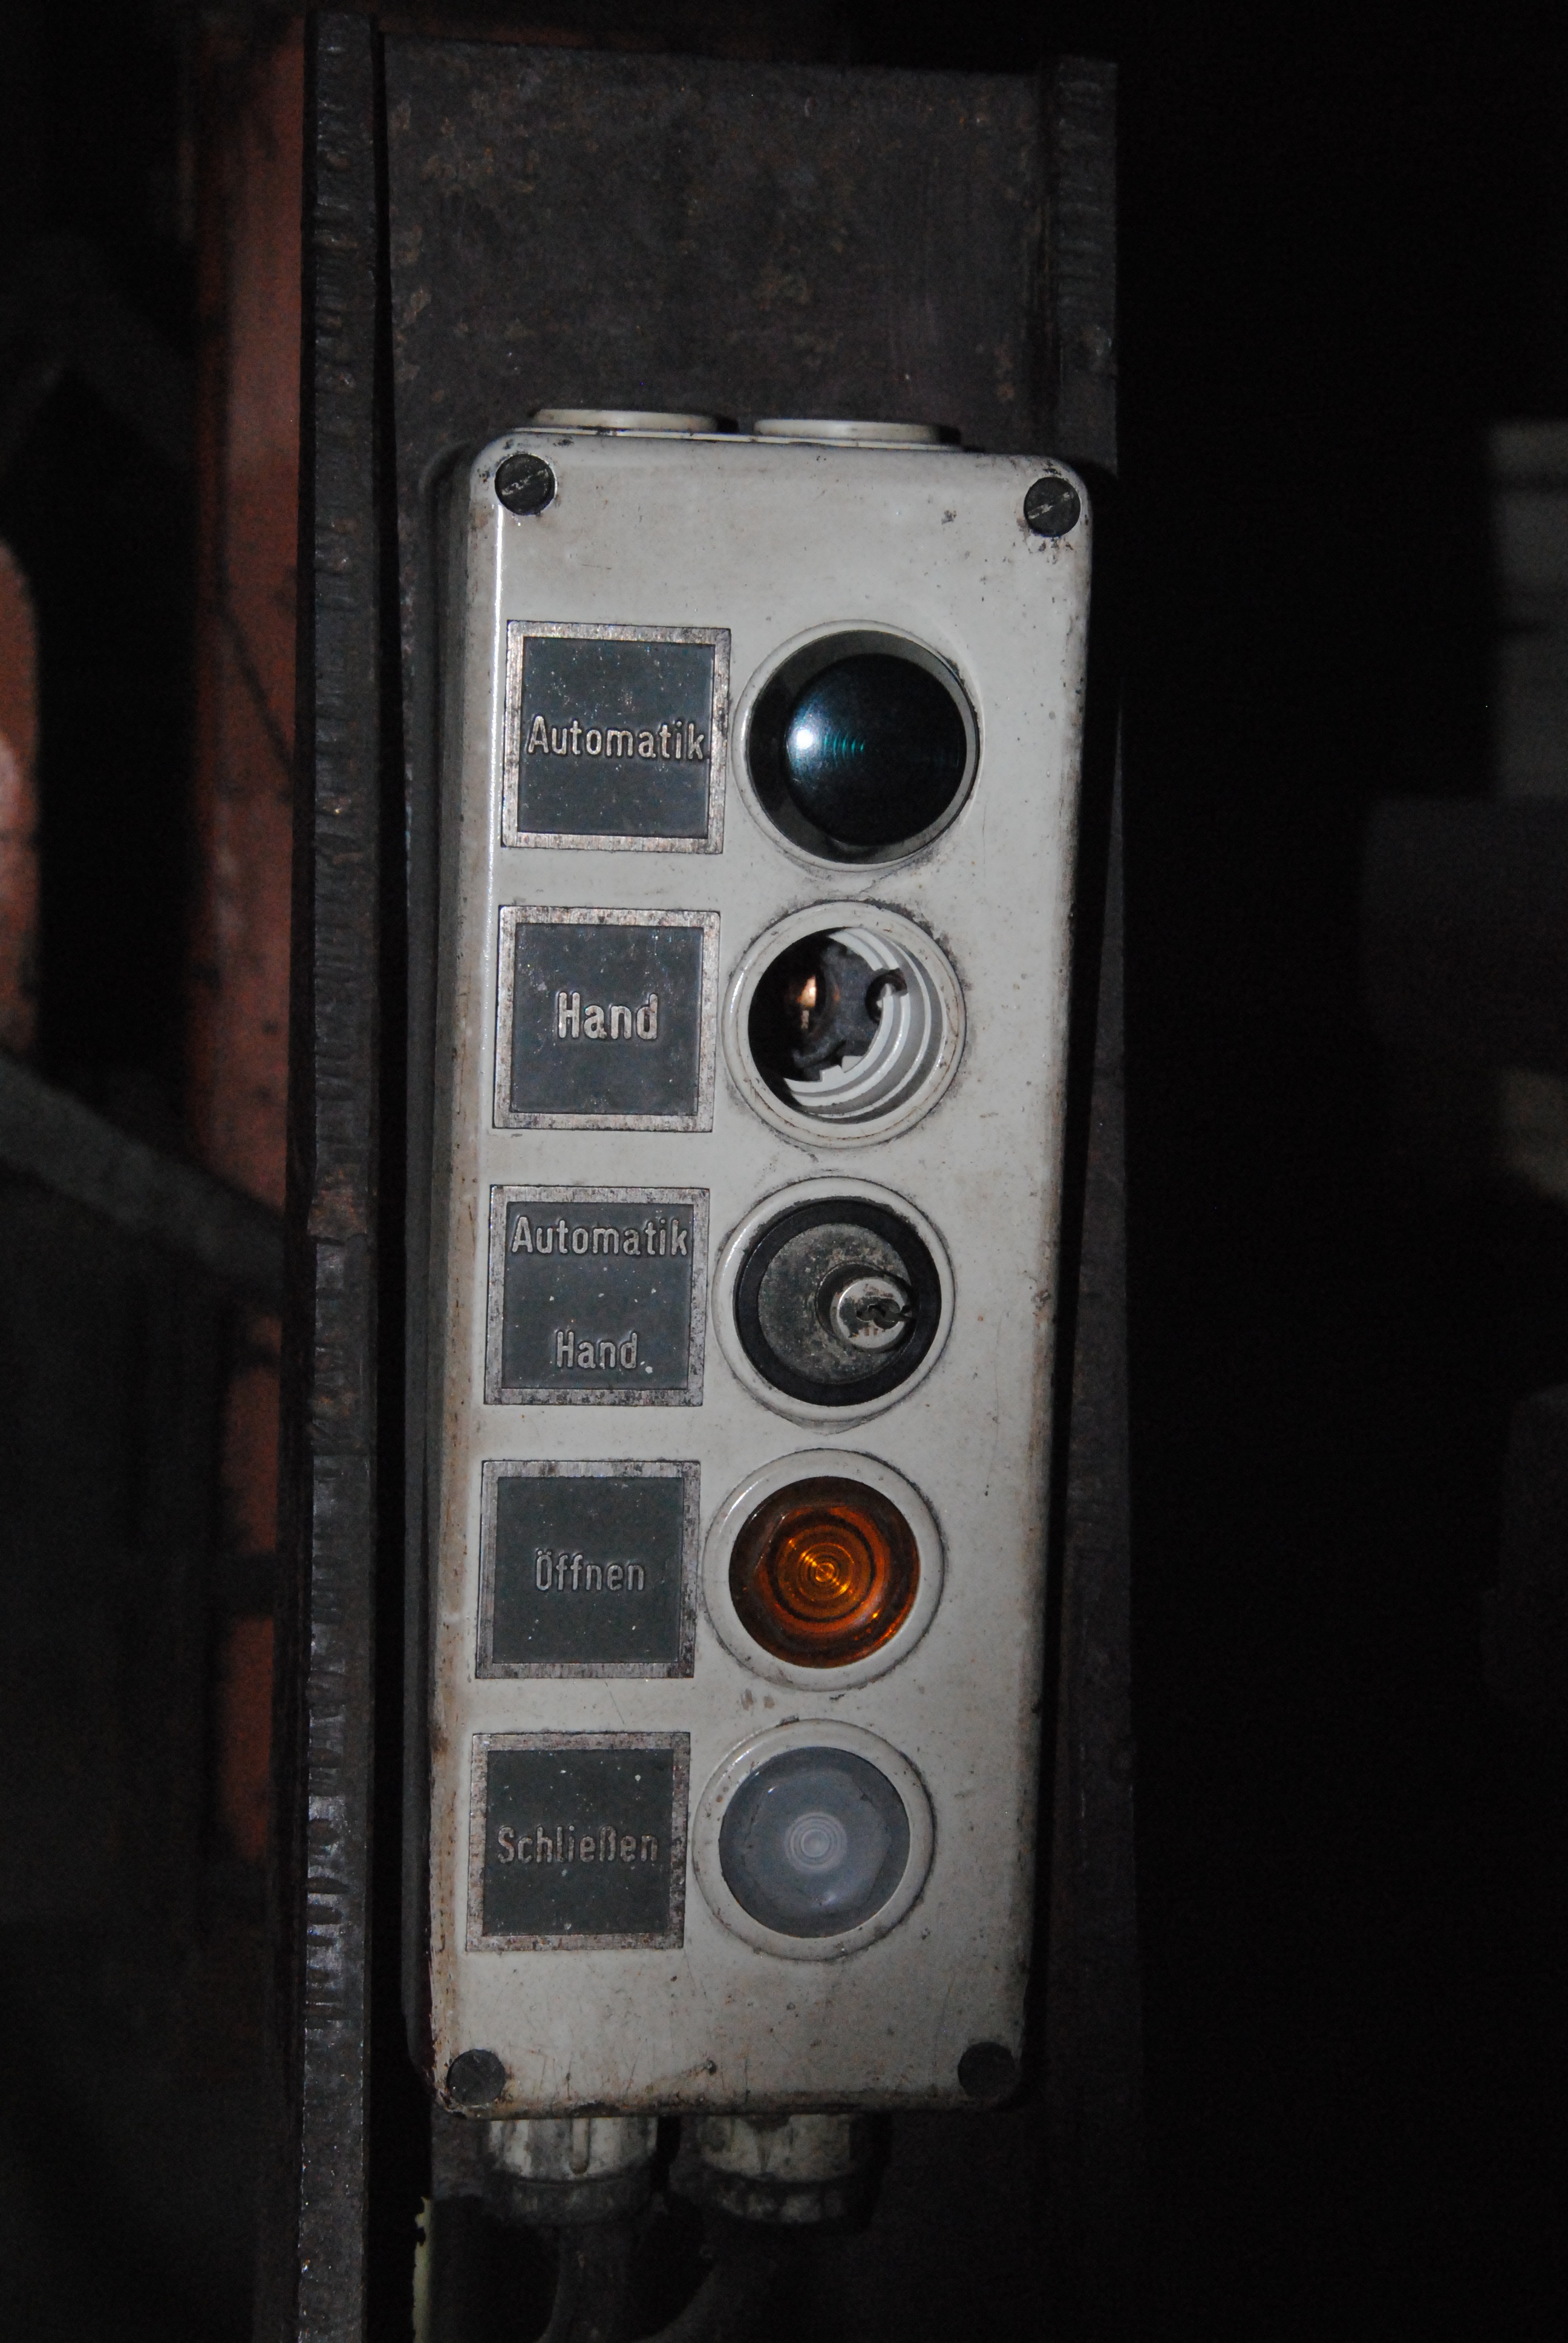
light, technology, machine, industry, lighting, start, switch, control, bill, mine, carrier, historically, multimedia, carbon, brewery, mining, workplace, taxes, ruhr area, industrial heritage, turn on, turn off, automatically, hard coal, easy instrument, manually, zeche zollern, start button, electronic device, stereophonic sound